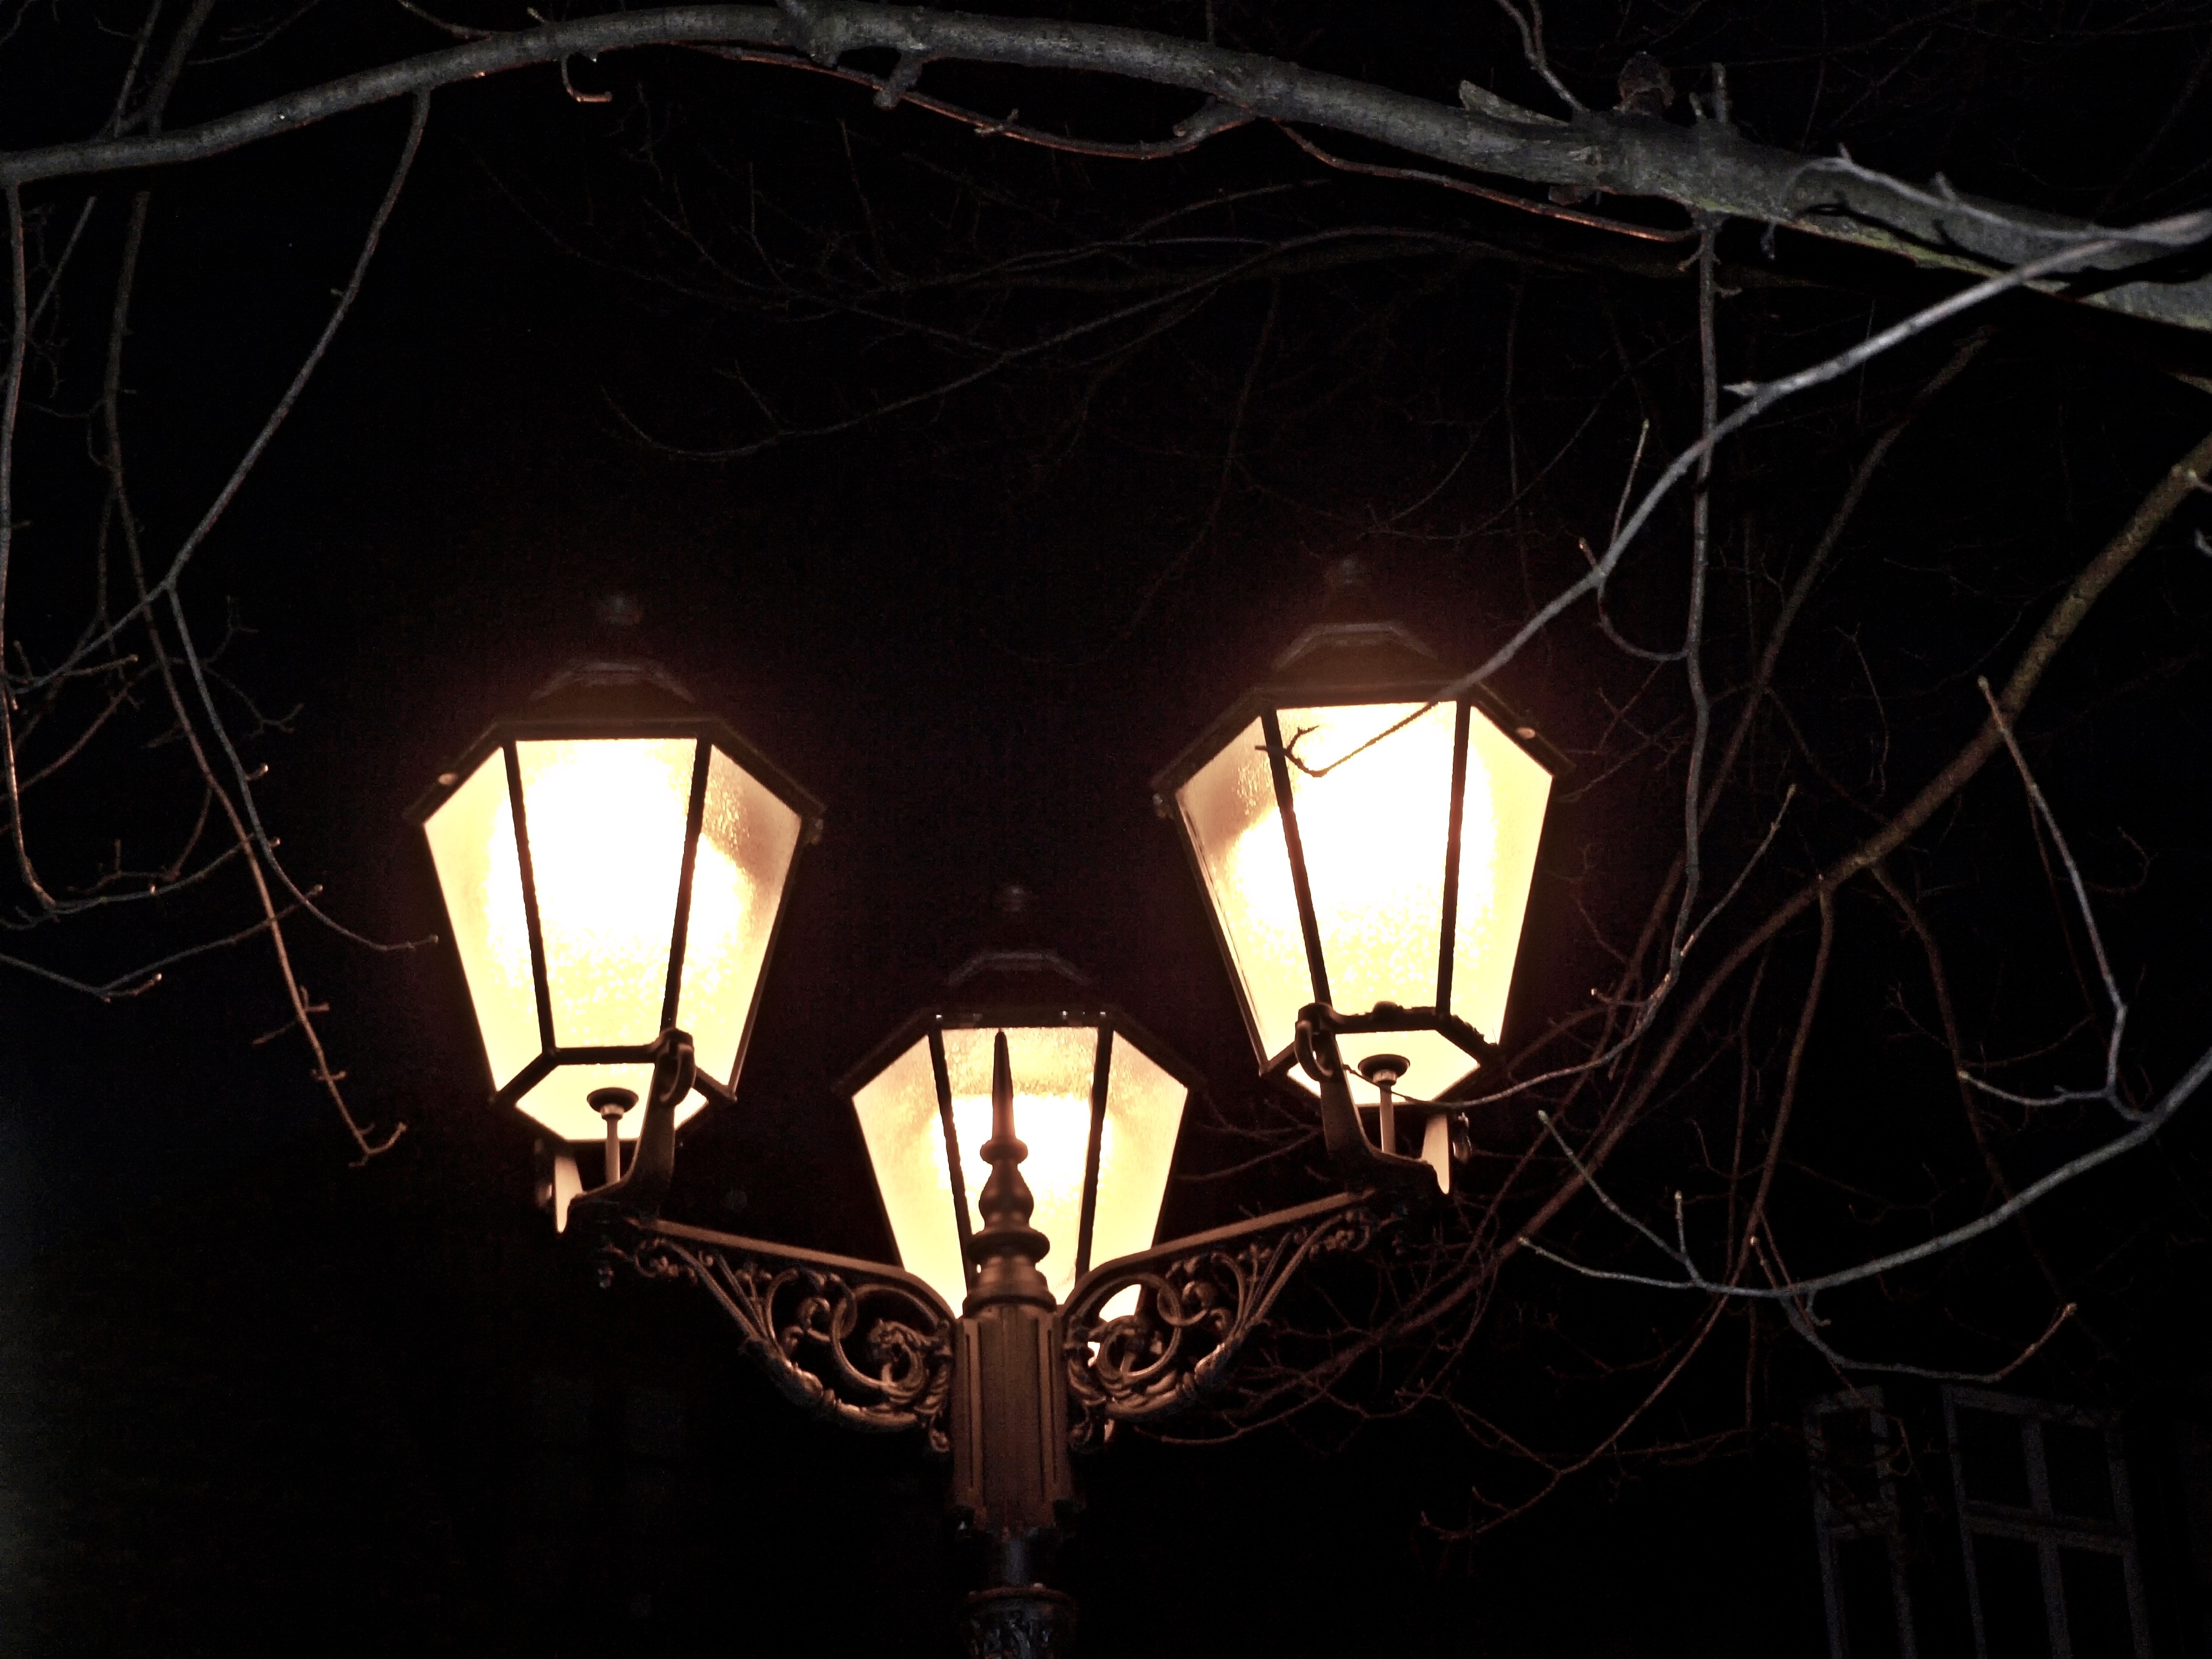
nature, light, night, human, darkness, street light, lighting, symmetry, light fixture, chandelier